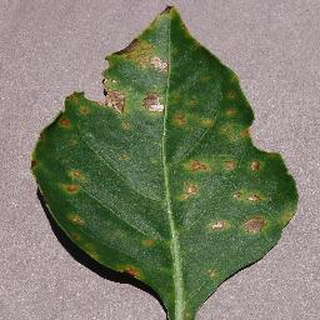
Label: bell_pepper_bacterial_spot